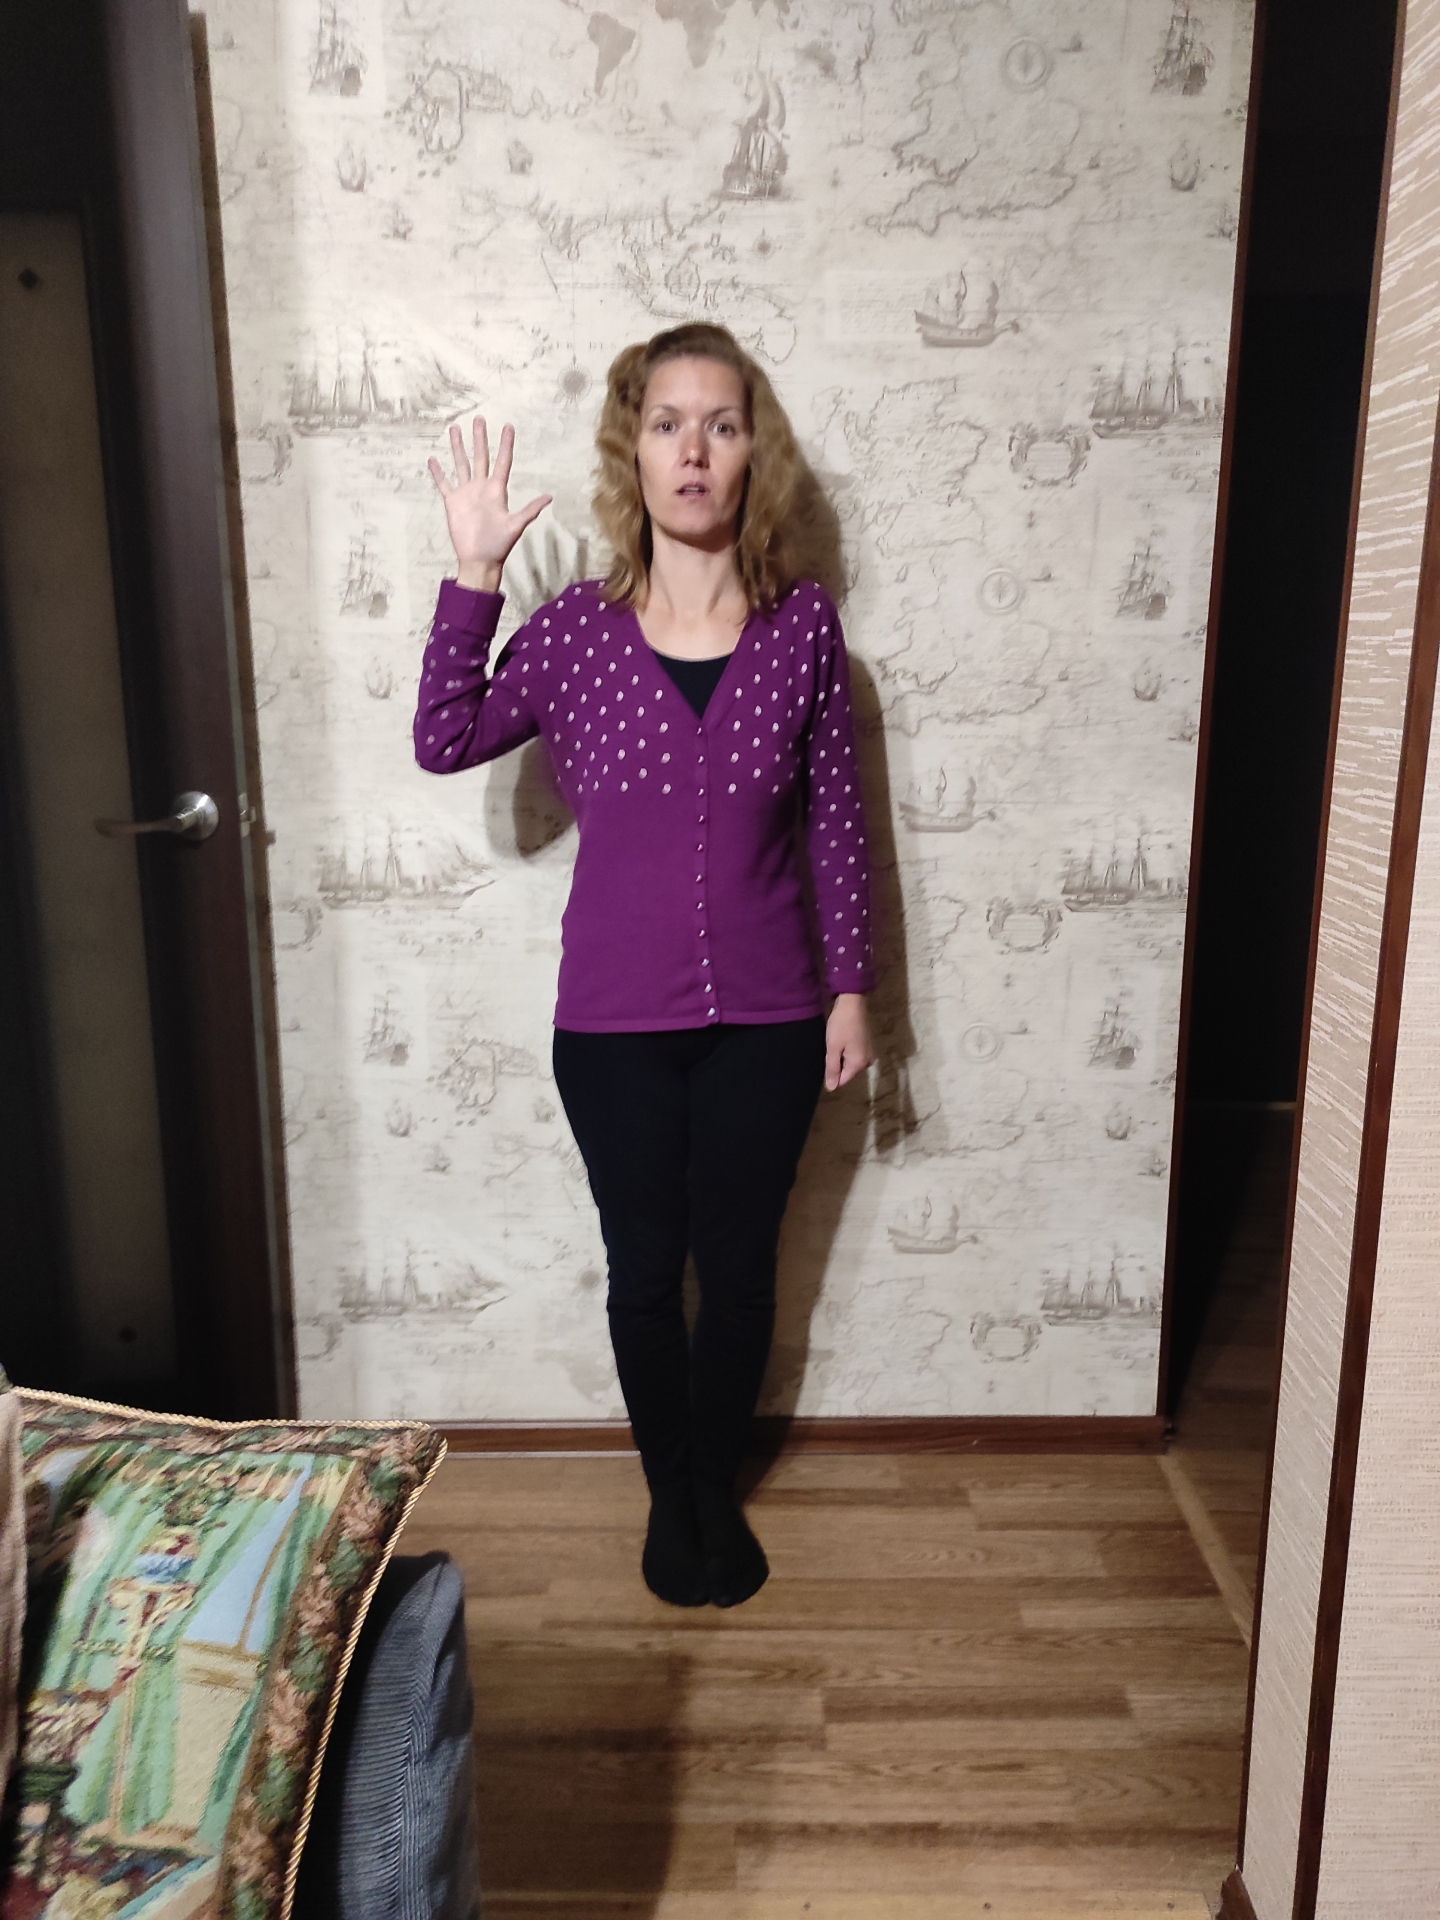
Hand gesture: palm